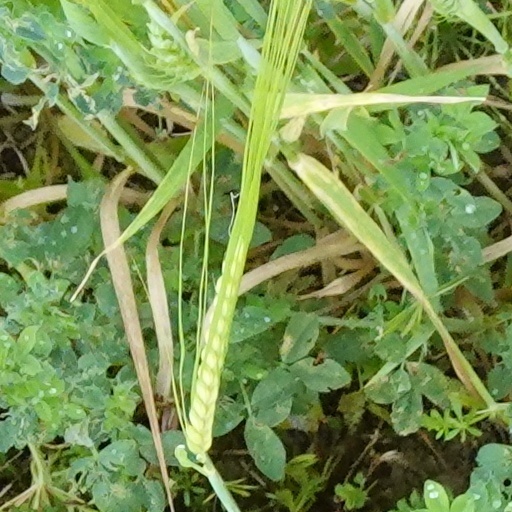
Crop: wheat